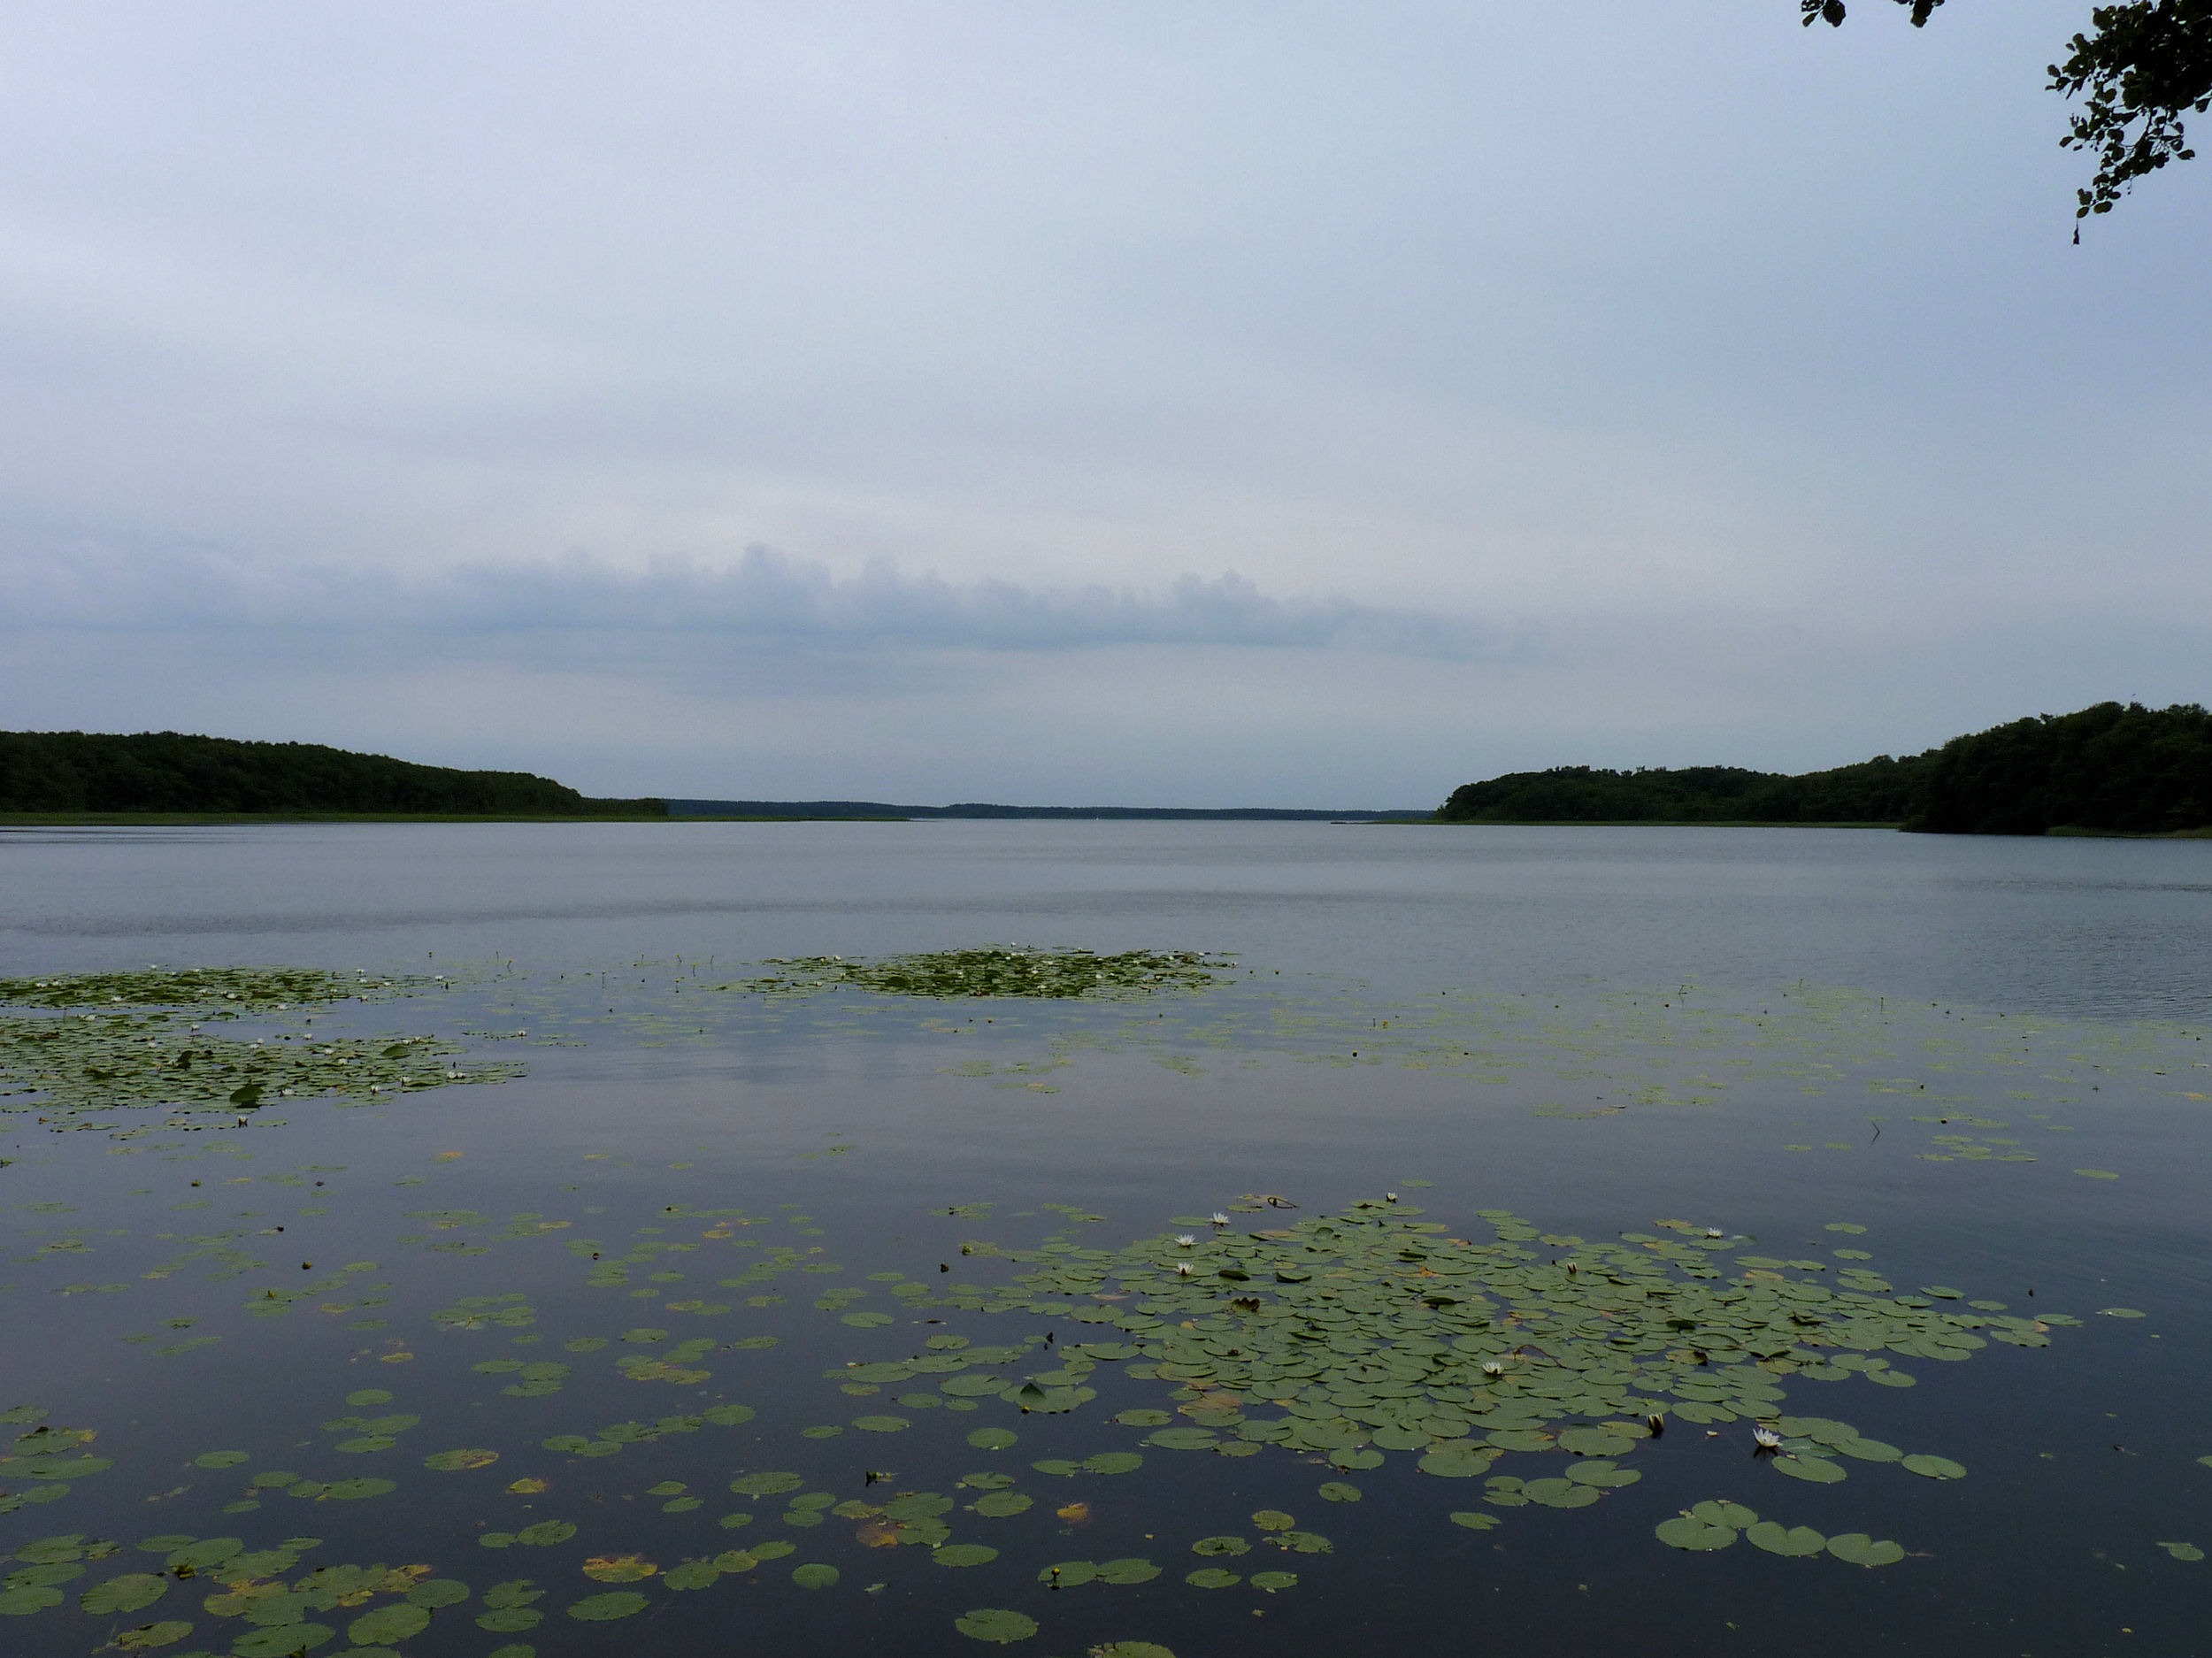
landscape, sea, tree, water, nature, horizon, marsh, cloud, morning, shore, lake, river, dusk, reflection, lagoon, bay, reservoir, body of water, wetland, habitat, mood, loch, mecklenburg, jasper national park, natural environment, atmospheric phenomenon, mecklenburgische seenplatte